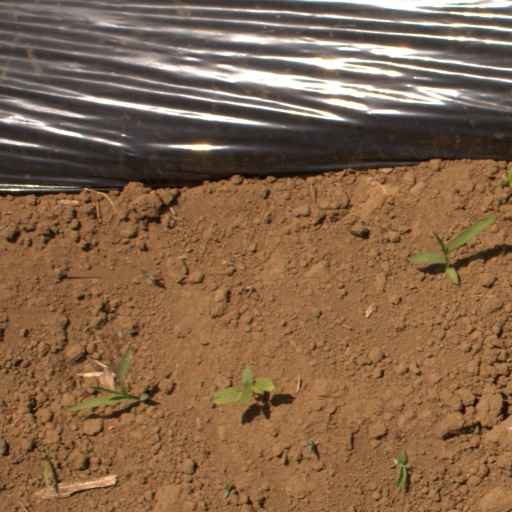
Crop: Jerusalem artichoke